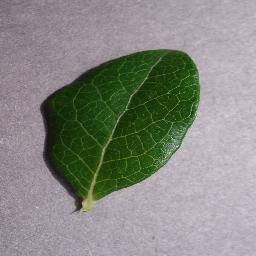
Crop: blueberry
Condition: healthy